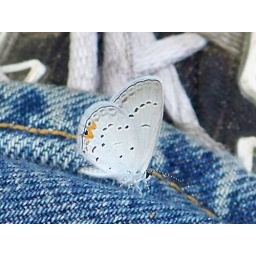
Eastern Tailed Blue butterfly male 3 by Jesse Casbon